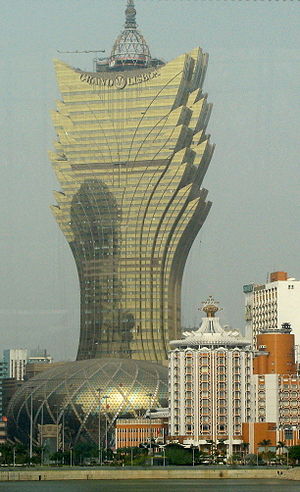
Grand Lisboa
Macao Grand Lisboa, 20. december 2007
Grand Lisboa er en 58-etagers 261 meter høj skyskraber i Macao i Kina, der er opført og ejet af Sociedade de Turismo e Diversões de Macau.